Music of the Spheres World Tour

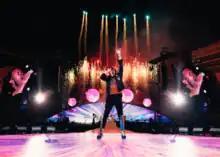
Coldplay adapted their stage and equipment to reduce the amount of resources needed to function

The stage was developed in a collaboration between production designer Misty Buckley and lighting designer Sooner Routhier, with Coldplay giving their own input in every aspect of the project. They were inspired by the musica universalis philosophy of ancient Greece, unfolding spherical patterns out from the stage in numerous directions. Other running concepts included "alien music festivals in space, love, people and togetherness". After turning her sketches into CAD drawings, Buckley made their layouts functional and decorated them with symbols from the tour's namesake album. The final design showed two 14-metre circular screens, four inflatable LED spheres and the Moonrise, an arched video wall spanning 44 metres wide and 6 metres high. ROE Visual and PRG Projects supplied the products.